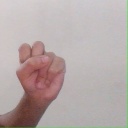
अक्षर: स